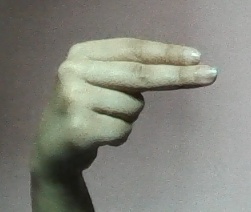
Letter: ain